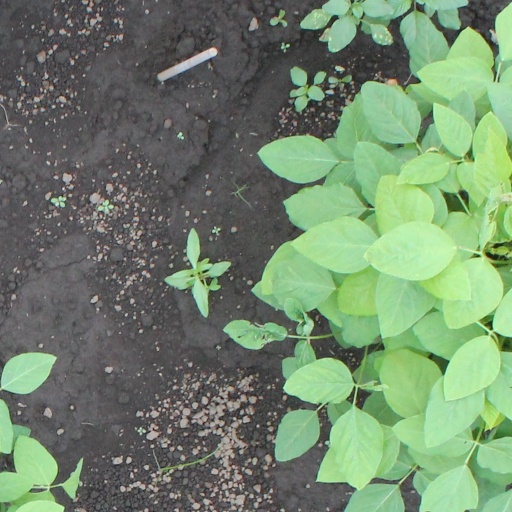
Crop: soybean